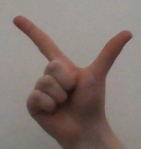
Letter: laam